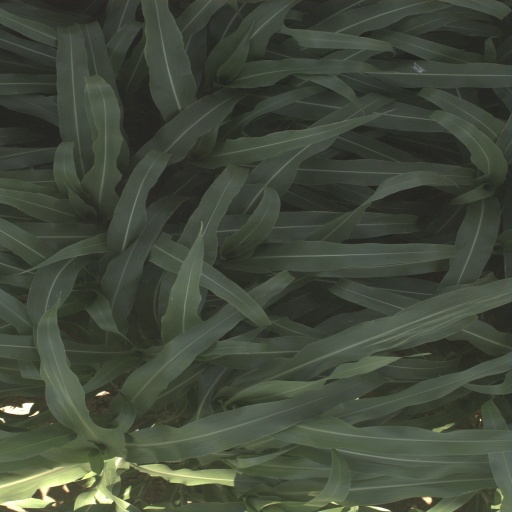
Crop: sorghum